Describe the emotion expressed in this image:  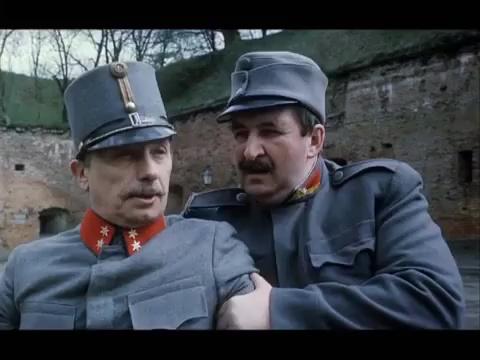
This person displays Suffering, valence and arousal with low intensity.